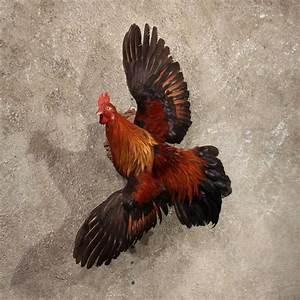
Label: gallina